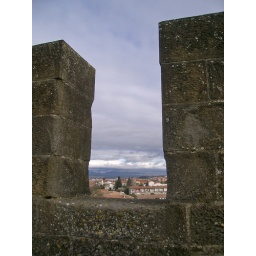
Looking down at the town below from a stone wall of La Cite, Carcassonne, France.